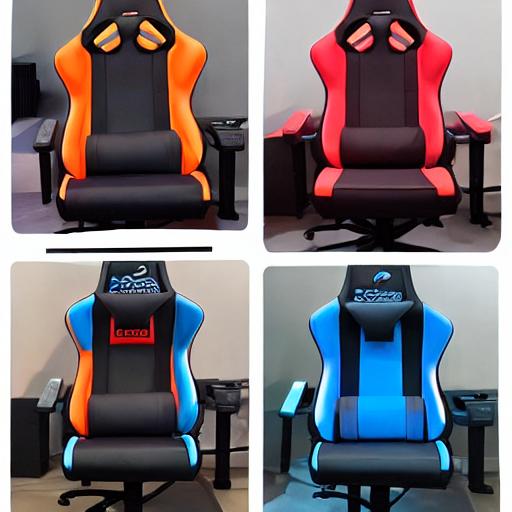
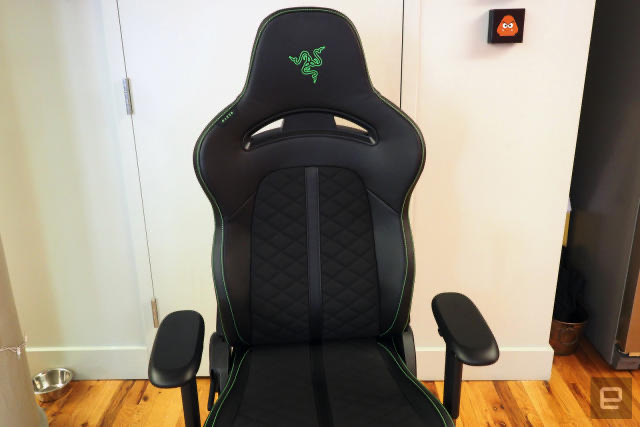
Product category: items_chair
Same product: no